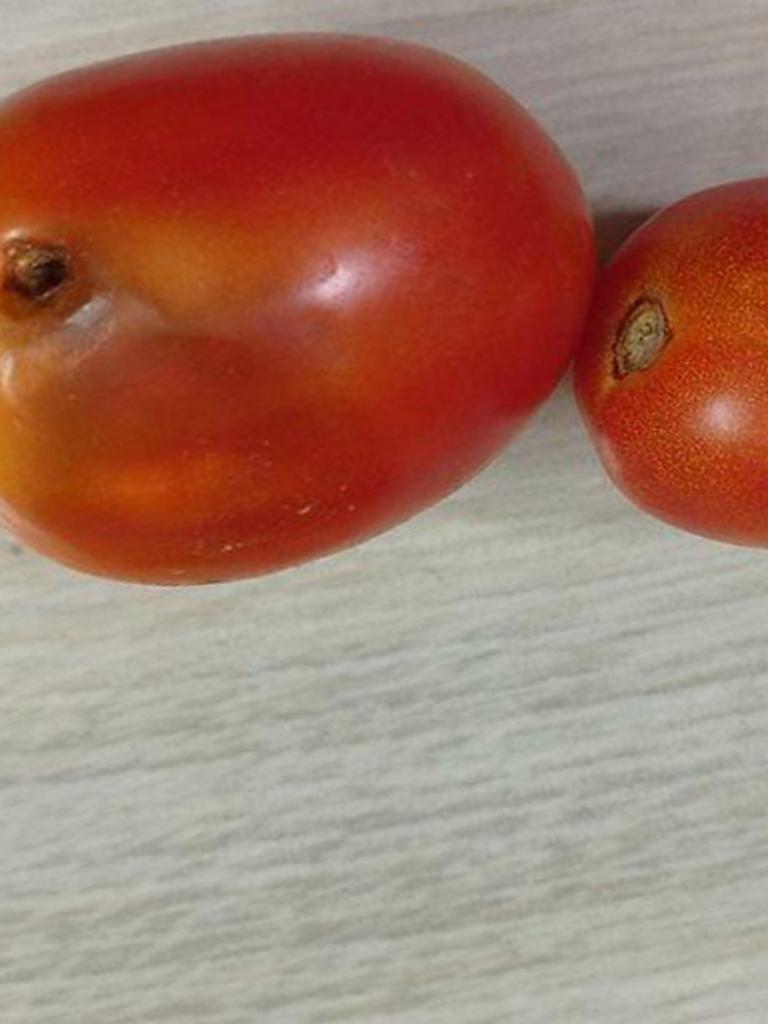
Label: Rotten